Portage Lake District Library

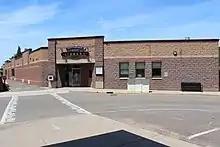
Library entrance

Portage Lake District Library is a public library in Houghton, Michigan, which serves the city of Houghton and Portage Townships. The Portage Lake District Library participates in the Michigan eLibrary (MeL) and is a member of the Superiorland Library Cooperative.